Dixon's Ferry

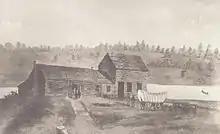
Dixon's Ferry on the Rock River, pre-1903.

Dixon's Ferry was the former name for Dixon, Illinois, United States. It was located on the bank of the Rock River near present-day Illinois Route 26. John Dixon operated a rope ferry service to transport mail from Peoria to Galena, and he also established the first post office. The surrounding settlement was known as Dixon's Ferry.